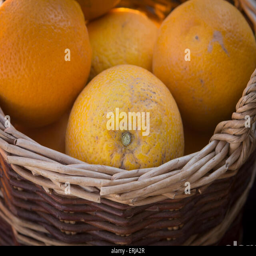
close - up of a basket of oranges